André Flahaut

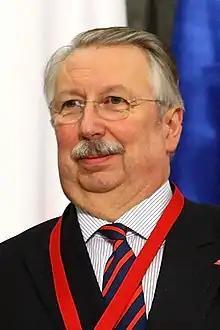
Flahaut in 2012

André M. J. Gh. Flahaut (born 18 August 1955) is a Belgian politician, then in the province of Brabant and now in the province of Walloon Brabant. Flahaut studied political sciences and public administration at the Université libre de Bruxelles.